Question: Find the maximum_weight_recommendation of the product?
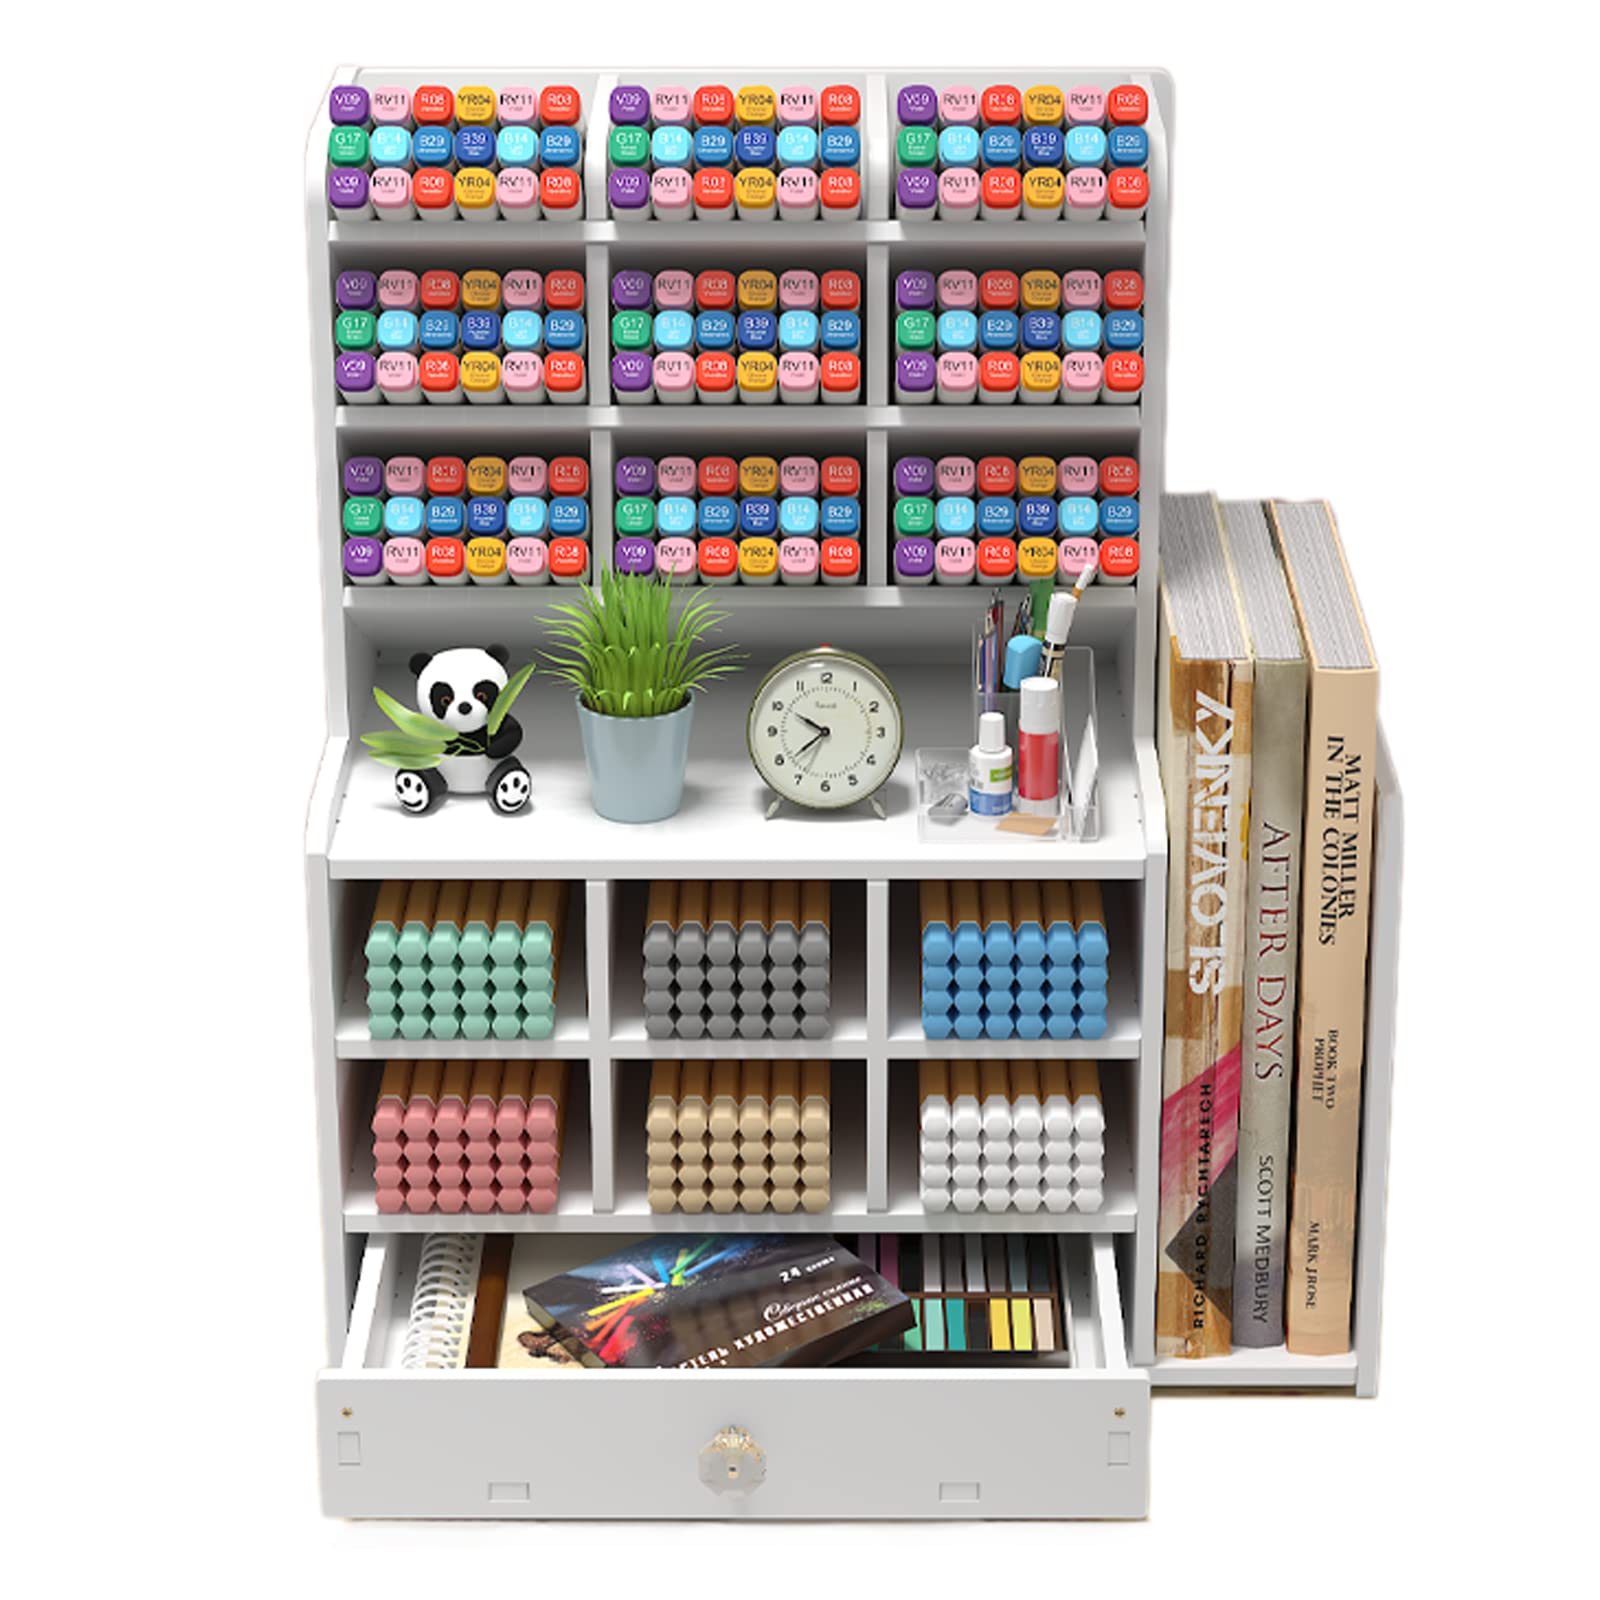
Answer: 3.0 gram